Electronic portfolio

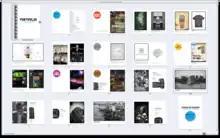
Electronic portfolio (PDF portfolio)

An electronic portfolio (also known as a digital portfolio, online portfolio, e-portfolio, e-folio, or eFolio) is a collection of electronic evidence assembled and managed by a user, usually but not only on the Web (online portfolio).